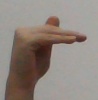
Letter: khaa